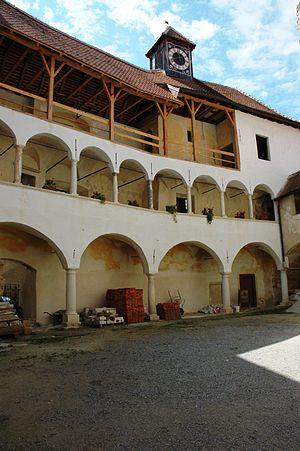
Desinić est un village et une municipalité située dans le comitat de Krapina-Zagorje, en Croatie, entre la commune de Pregrada et la rivière Sutla, qui marque la frontière avec la Slovénie.
Le château de Veliki Tabor occupe 3 340 m² sur une colline à l'extrémité ouest du Zagorje croate, à 1,5 km au nord-ouest de Desinić, à 334 m au-dessus du niveau de la mer.